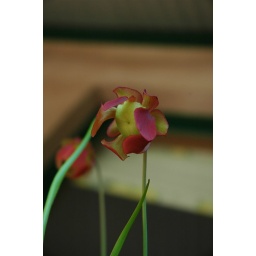
This is the flower of a carnivorous plant with the other flower in the background.